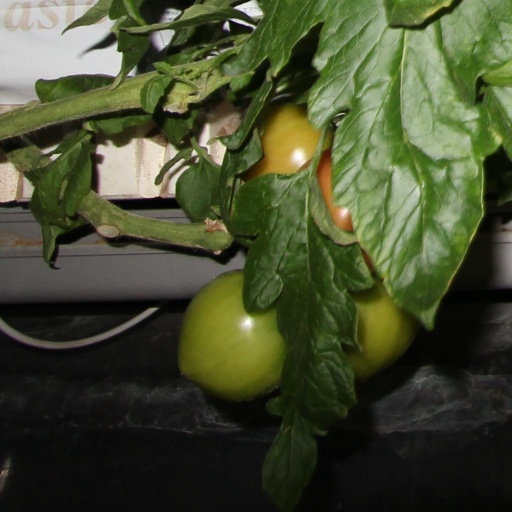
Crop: tomato